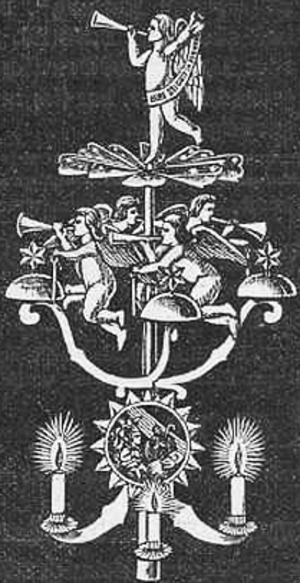
Le carillon d'anges est une forme de décoration de Noël très populaire en Europe et en Amérique du Nord. Il a les mêmes origines que la pyramide de Noël, qui fonctionne sur le même principe. Il diffère de cette dernière en étant produit en masse, en métal et avec des clochettes, tandis que la pyramide de Noël est généralement fabriquée à partir de bois et n'a pas forcément de cloches.